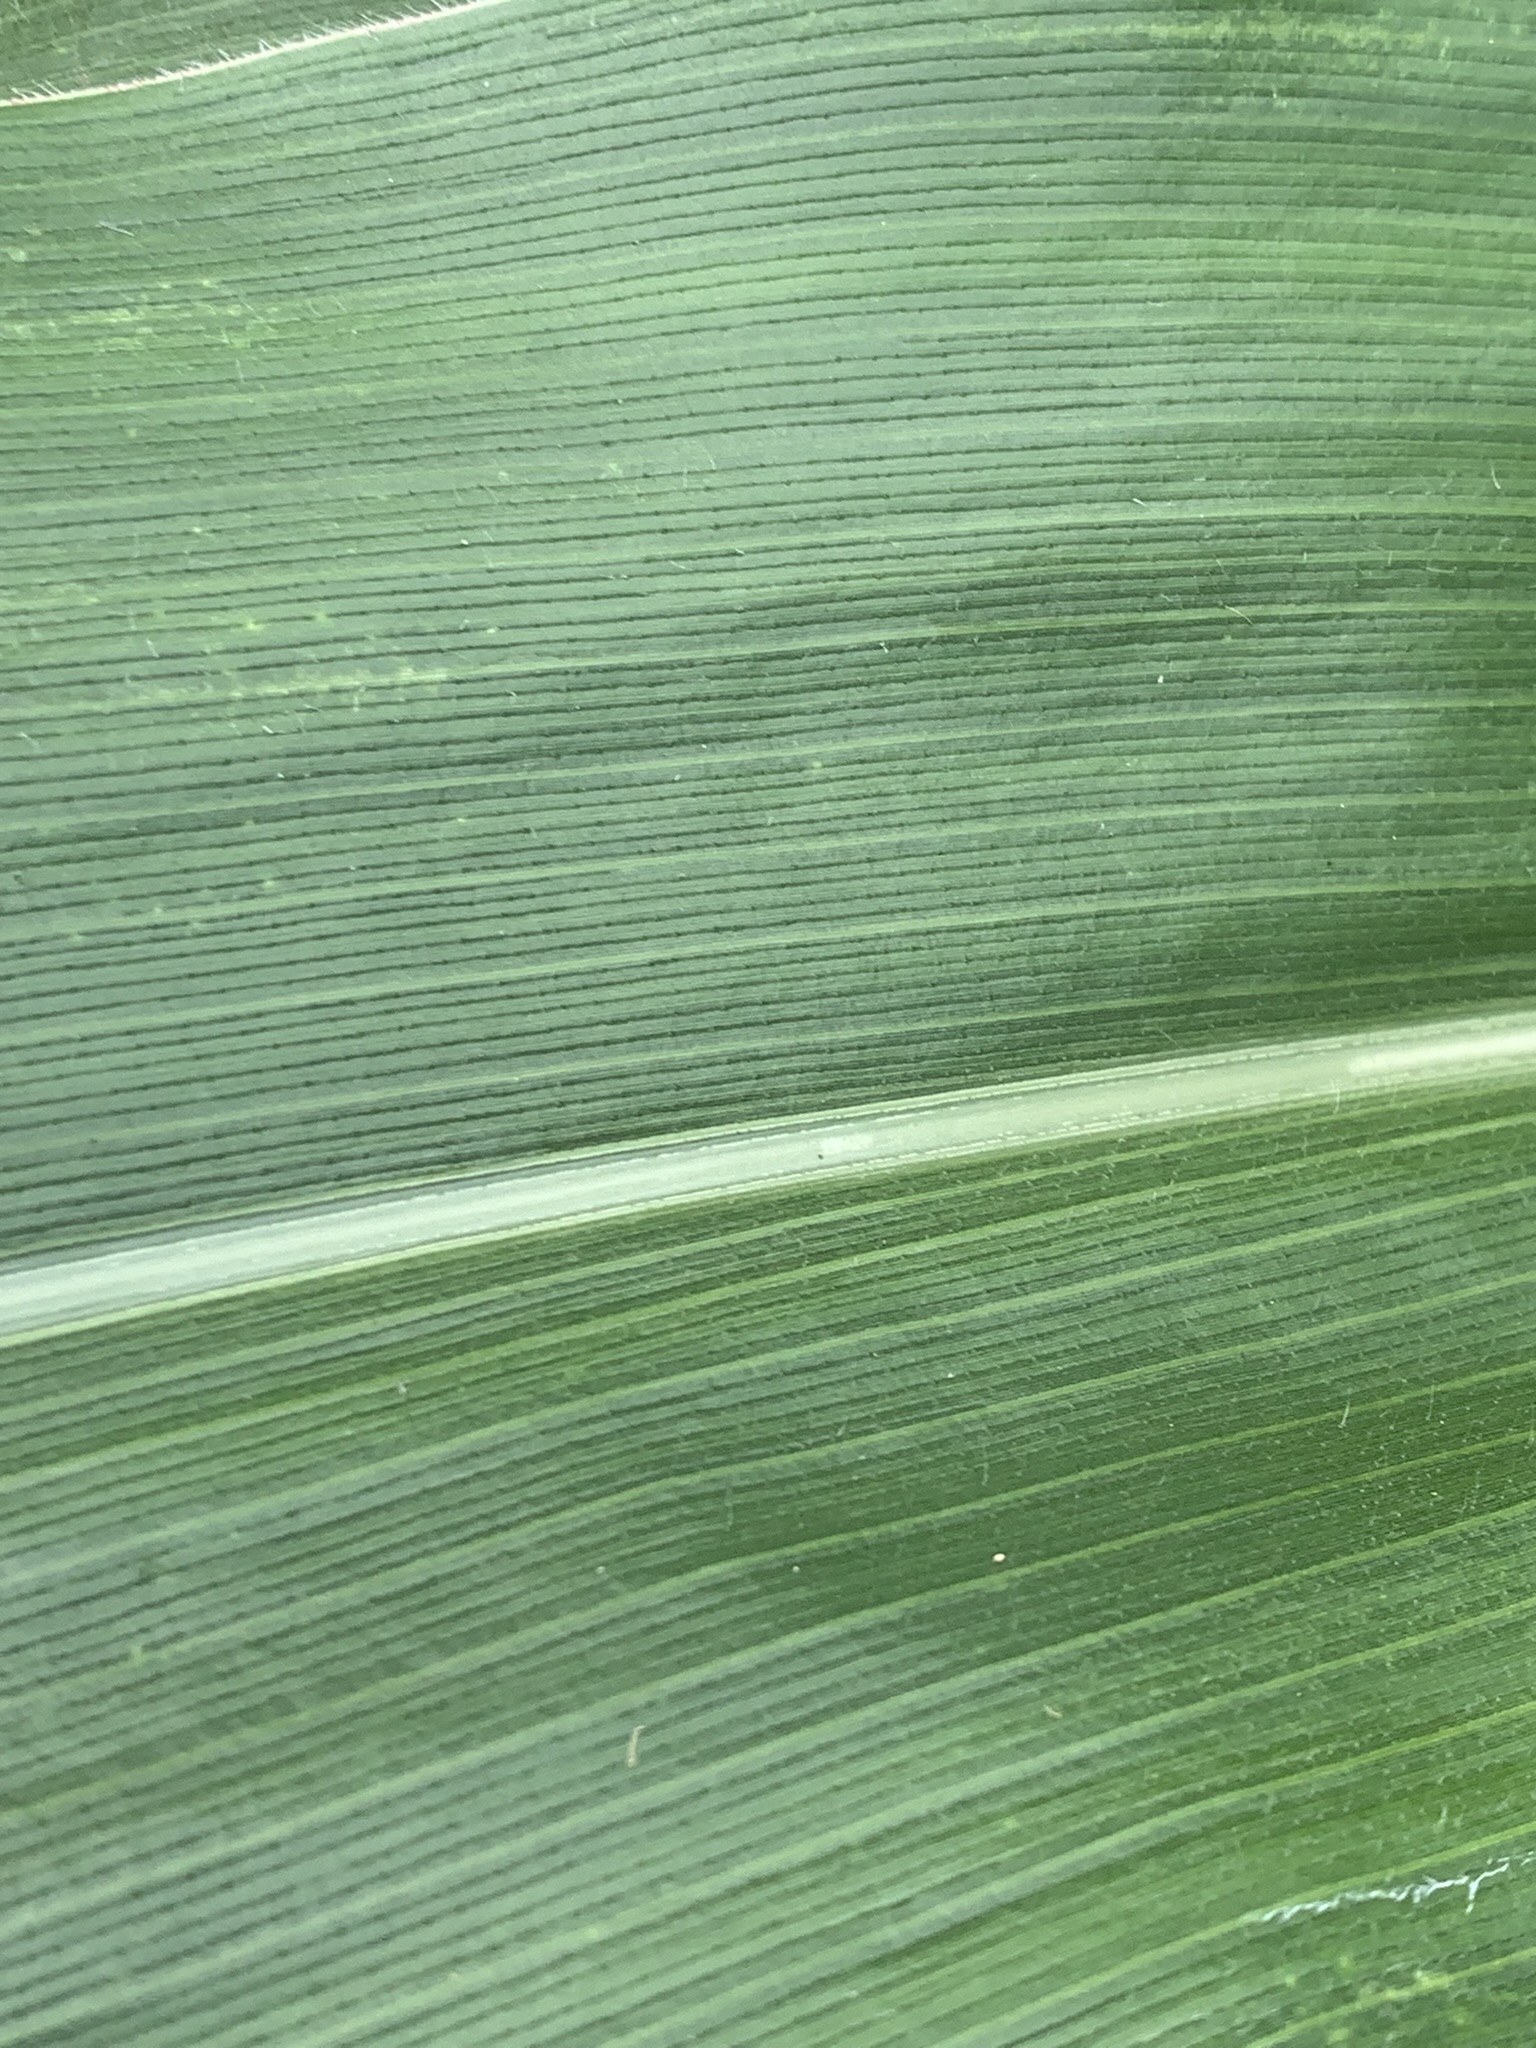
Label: Healthy